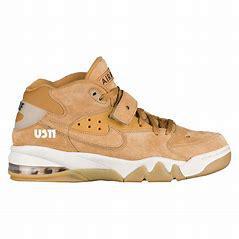
Brand: Nike
Model: Air Force Max